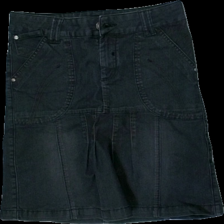
View: front
Type: Skirt
Category: Ladies
Brand: Soya/Soyaconcept
Colors: Black
Material: 80% Cotton 18,5% Polyester 1,5% Elastane
Pattern: Other
Cut: Regular
Size: 36
Trend: Denim
Stains: Minor
Damage: stain
Damage location: middle center
Price range: 50-100
Recommended usage: Reuse
Description: black skirt